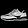
Label: Sneaker